Drakensberg

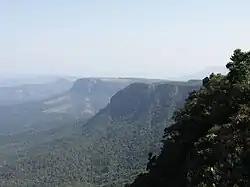
A view of the Mpumalanga Drakensberg portion of the Great Escarpment, from God's Window, near Graskop, looking south. The hard erosion resistant layer that forms the upper edge of the escarpment here consists of flat lying quartzite belonging to the Black Reef Formation, which also forms the Magaliesberg mountains near Pretoria.

The "high slopes" are hard to reach so the environment is fairly undamaged. However, tourism in the Drakensberg is developing, with a variety of hiking trails, hotels, and resorts appearing on the slopes. Much of the higher South African parts of the range have been designated as game reserves or wilderness areas. 7% of the Drakensberg alti-montane grasslands and woodlands ecoregion is in protected areas. These include Golden Gate Highlands National Park, Sehlabathebe National Park, Tsehlanyane National Park, Malekgalonyane Nature Reserve, Giant's Castle Game Reserve, Loteni Nature Reserve, Natal National Park, Vergelegen Nature Reserve, Beaumont Nature Reserve, and Lammergeier Highlands Nature Reserve.